Vielleségure

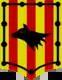
An aerial view of Vielleségure

Vielleségure is a commune in the Pyrénées-Atlantiques department in south-western France.